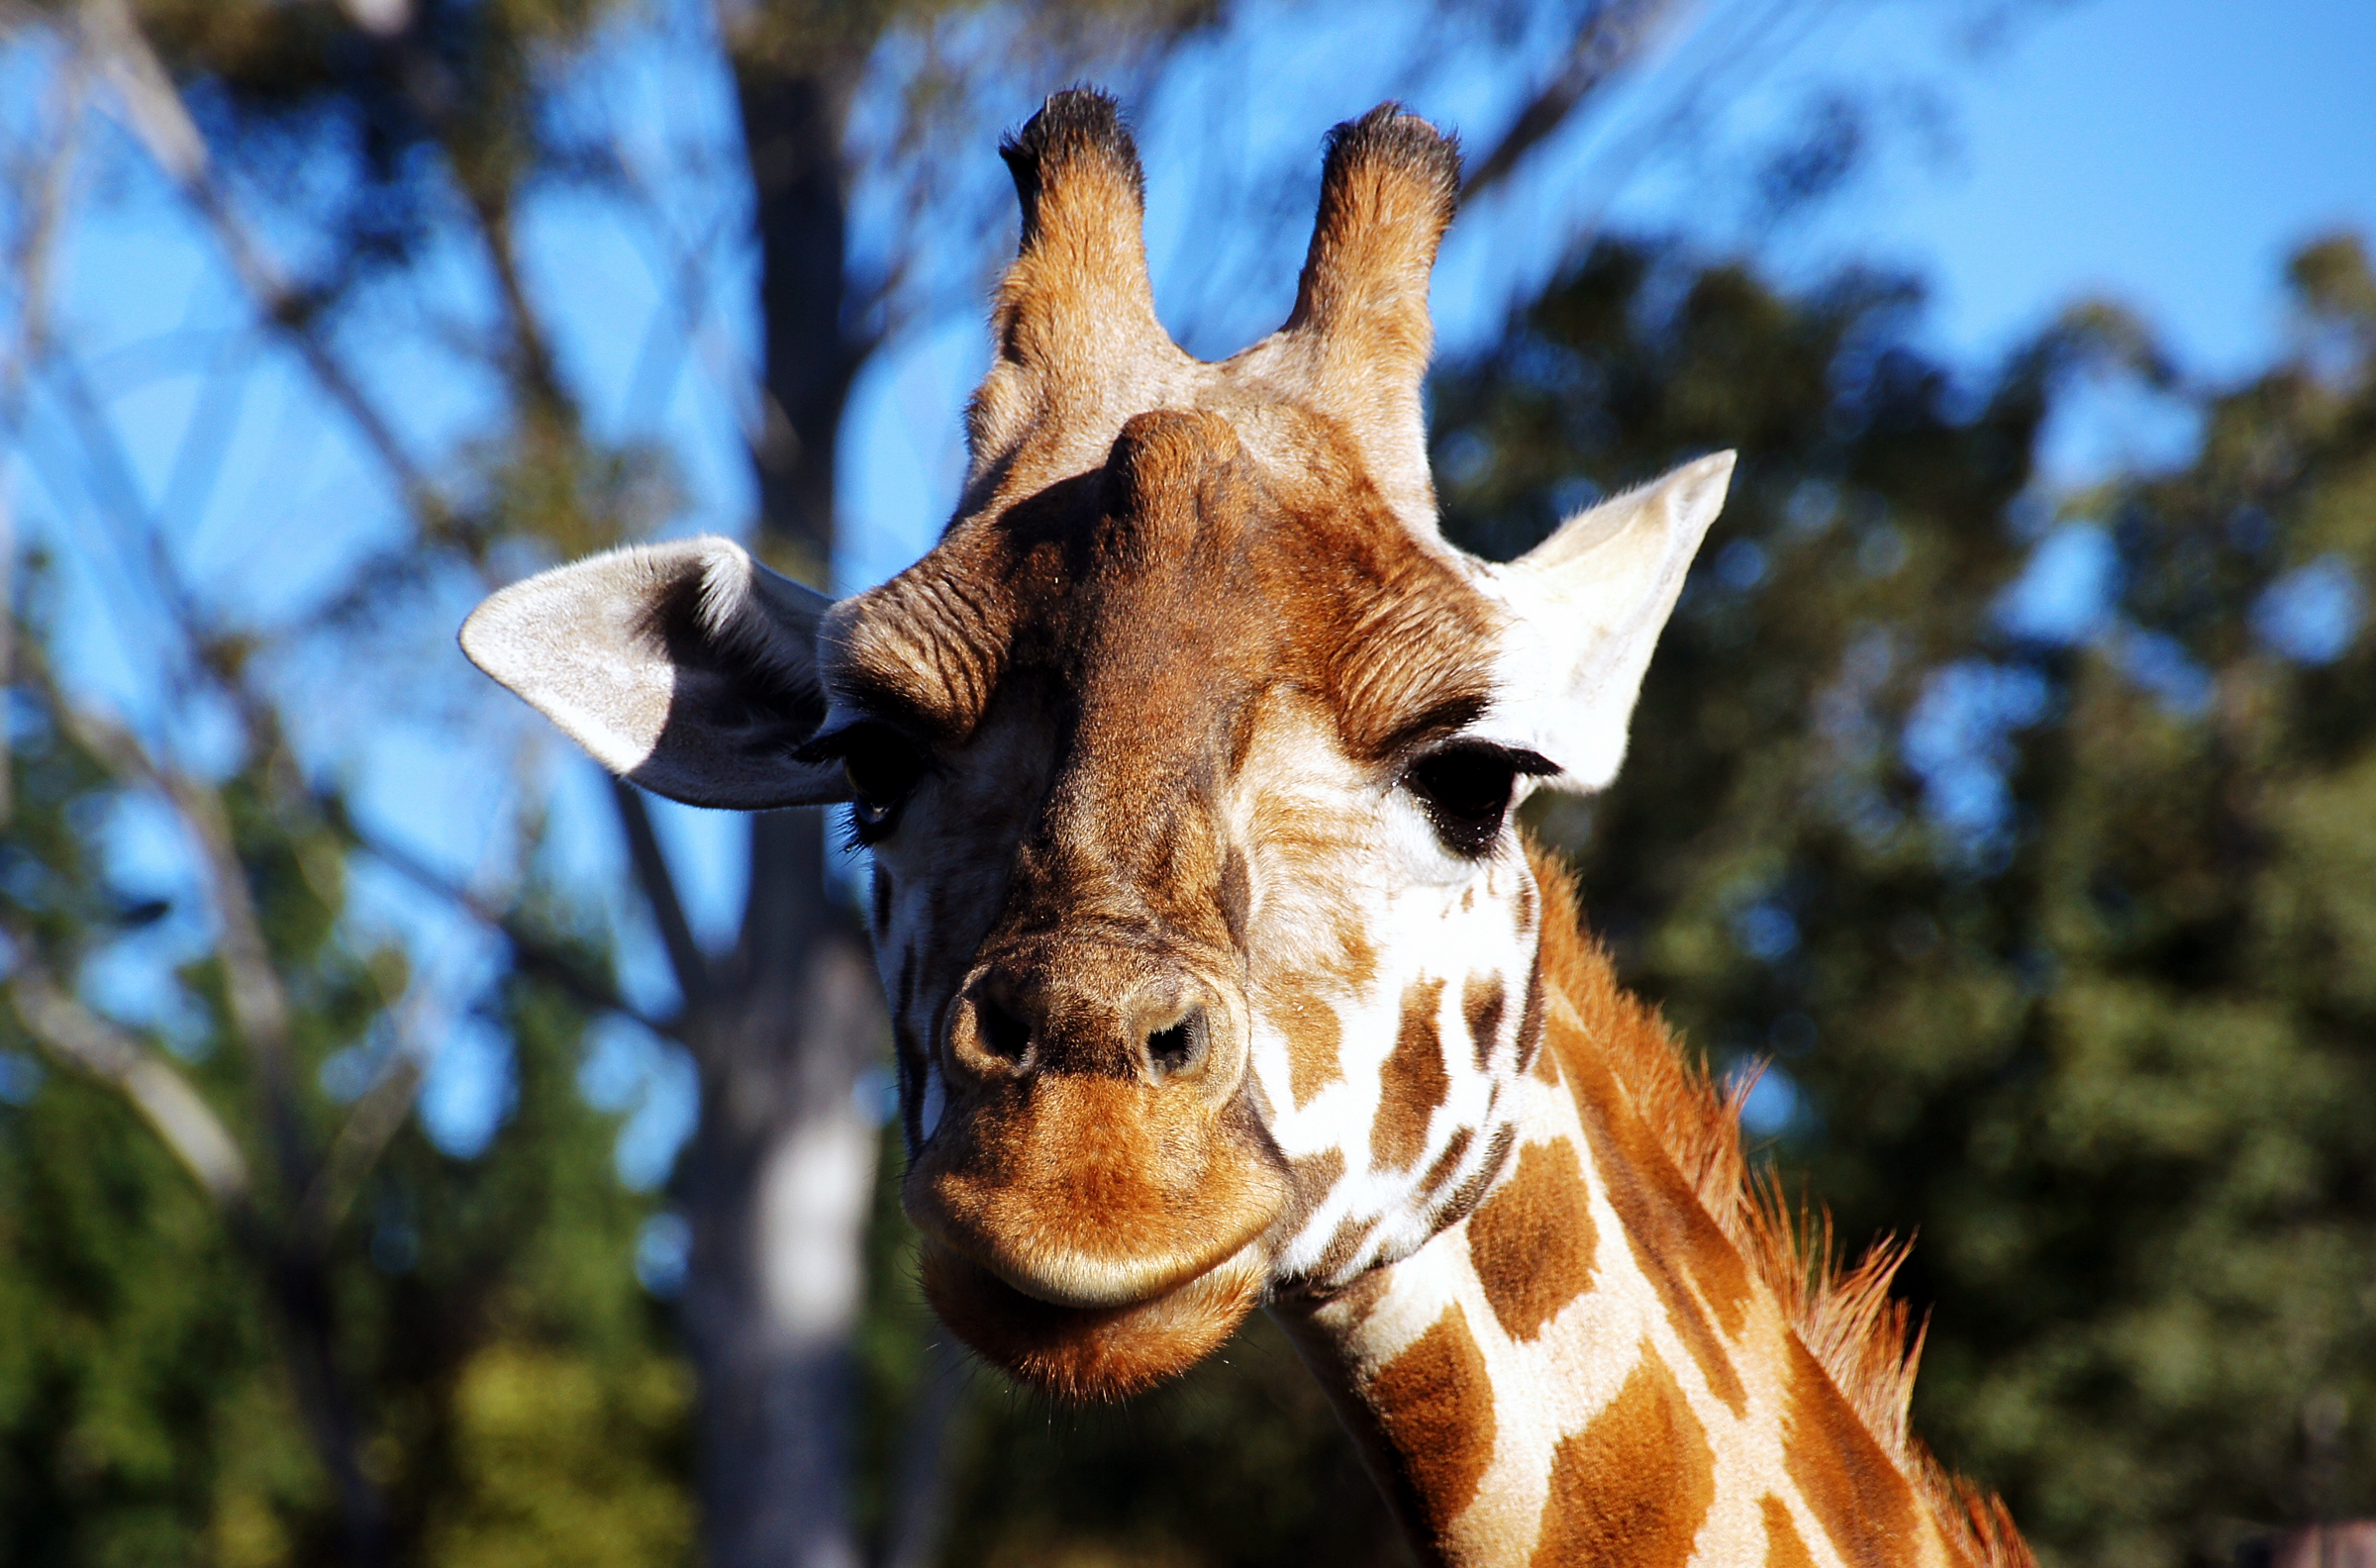
nature, wildlife, zoo, mammal, fauna, close up, giraffe, vertebrate, giraffes, oranapark, wildlifeparks, giraffidae